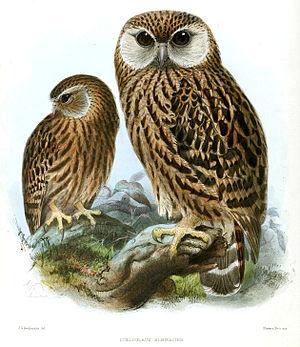
La Ninoxe rieuse, aussi dite Chouette à joues blanches, est une espèce néo-zélandaise d'oiseaux de la famille des Strigidae.